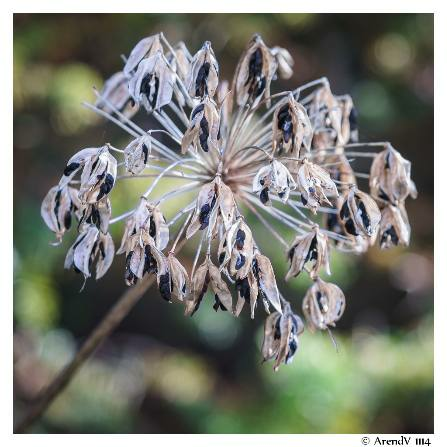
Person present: No